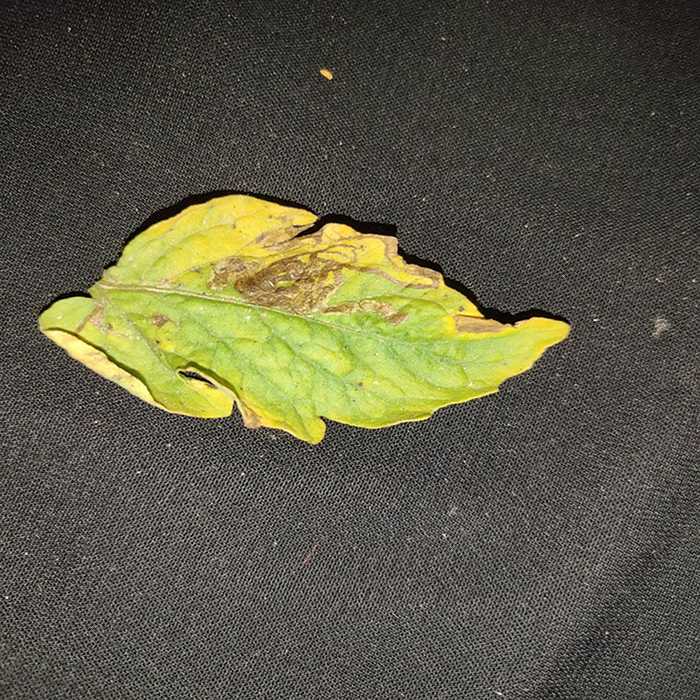
Plant: Tomato
Label: Tomato Bacterial spot